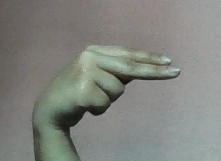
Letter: ain